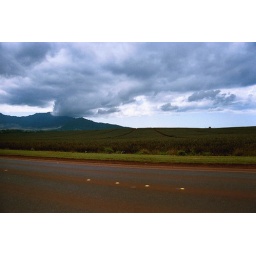
And lots of them. The soil is amazingly red in colour, and the pineapple fields stretch across the valley.